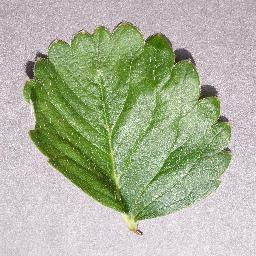
Label: Strawberry___healthy